New York TRACON

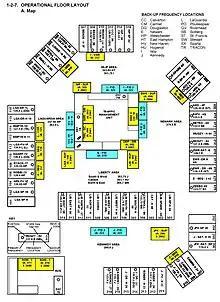
Floorplan of controller stations at the New York TRACON

New York TRACON (NYT or N90, radio communications New York Approach or New York Departure) is a terminal radar approach control (TRACON) facility located in East Garden City, New York.